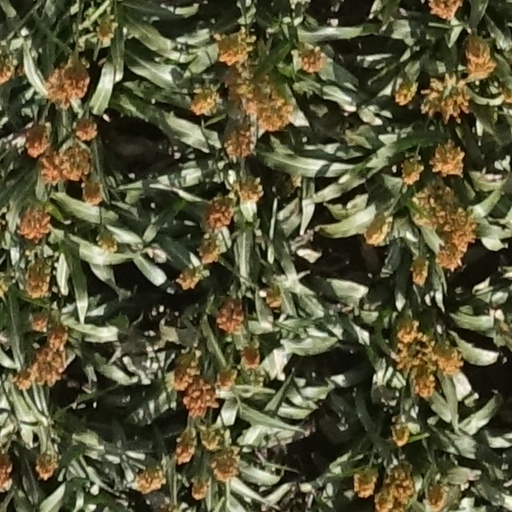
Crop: sorghum